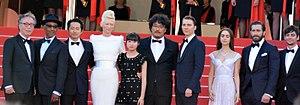
L'équipe du film ""Okja"" au festival de Cannes"
Okja est un film de science-fiction américano-sud-coréen coécrit et réalisé par Bong Joon-ho, sorti en 2017. Ce récit d'une amitié entre une fille et un cochon géant pose la question de la consommation de viande dans la société industrielle.